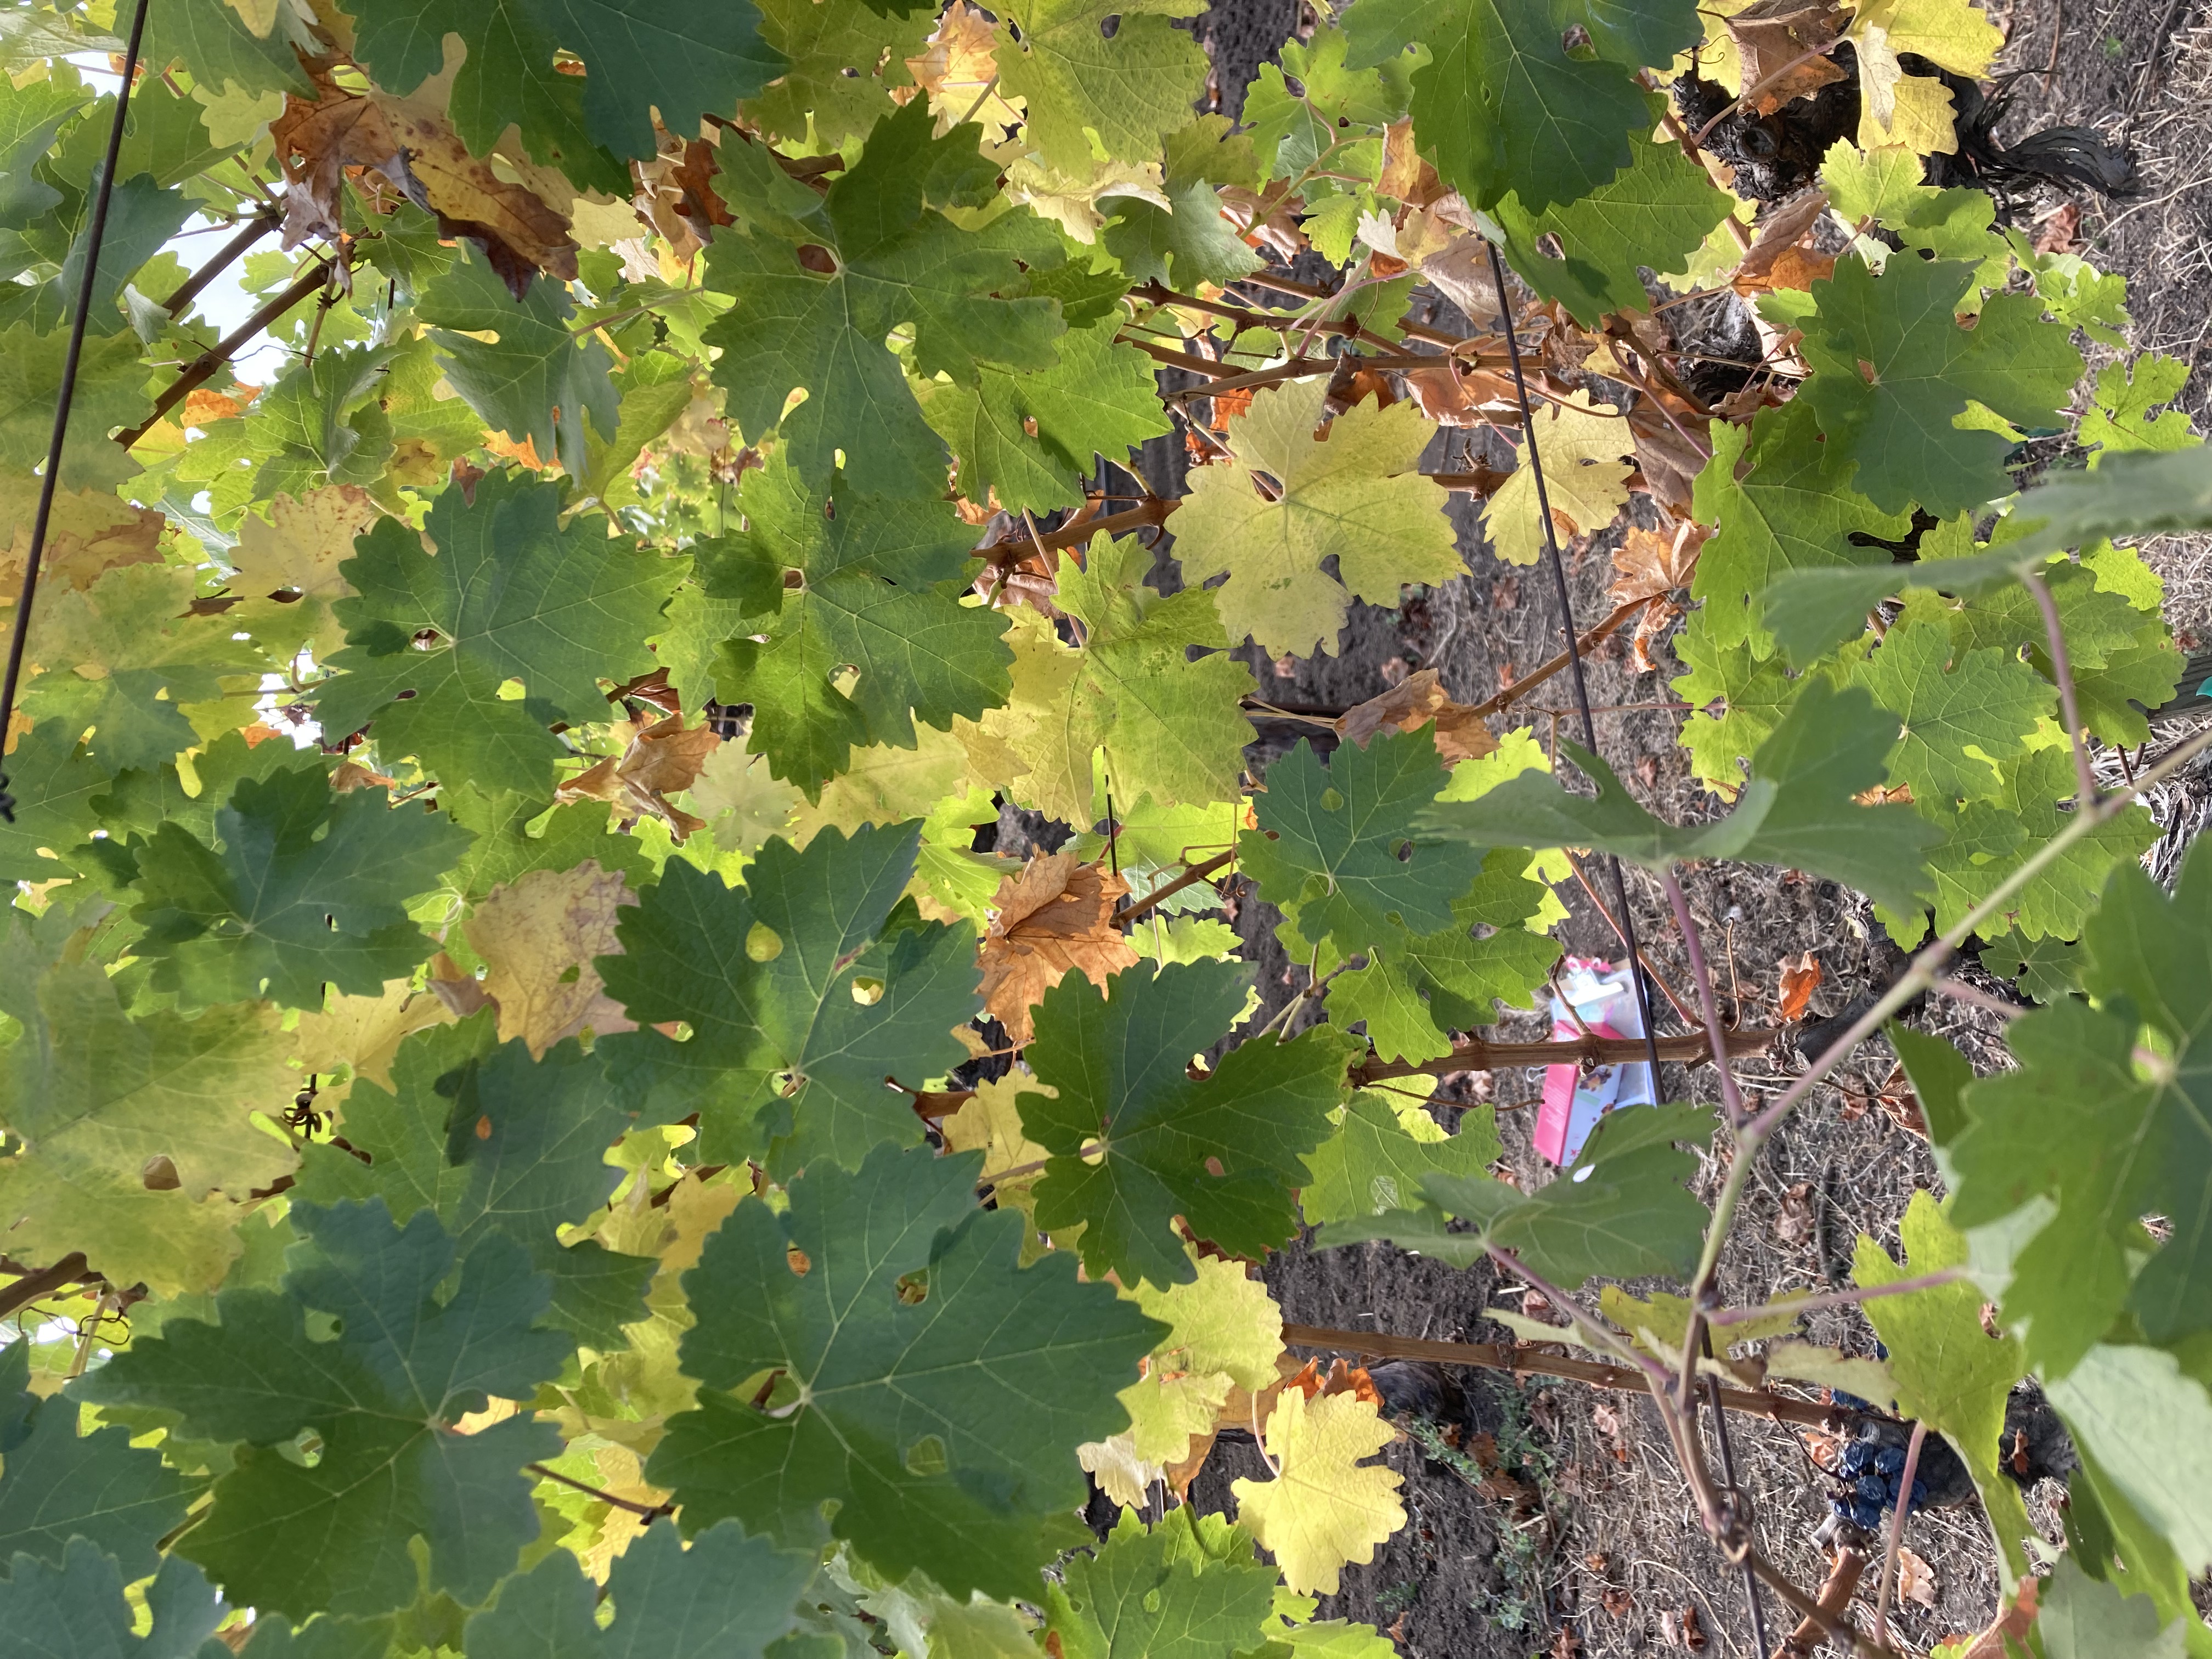
Label: No Virus